Hélène Roussel

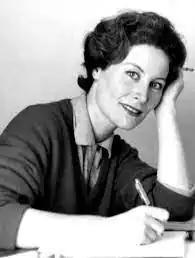

Hélène Roussel, stage name of Yvonne Louise Gabrielle Roussel, (2 September 1932 – 5 December 2022) was a French actress. She was the sister of actress Michèle Morgan and the wife of actor .